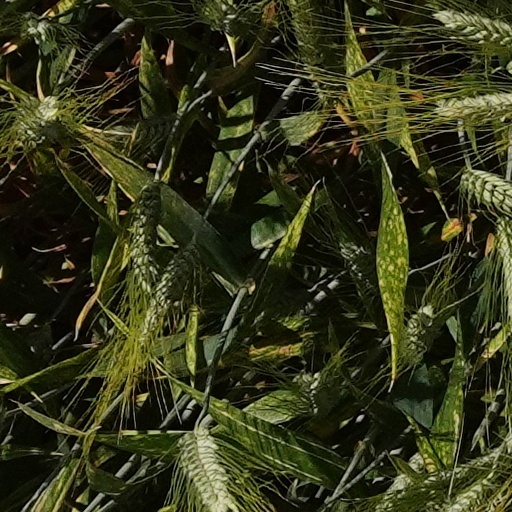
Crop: wheat